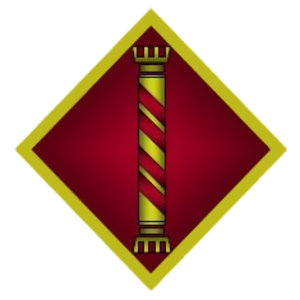
Les Forces armées nationales lettones comptent 5310 personnes sous les drapeaux en 2015.